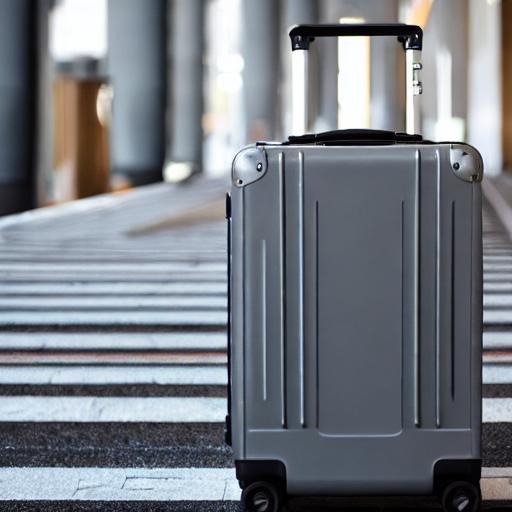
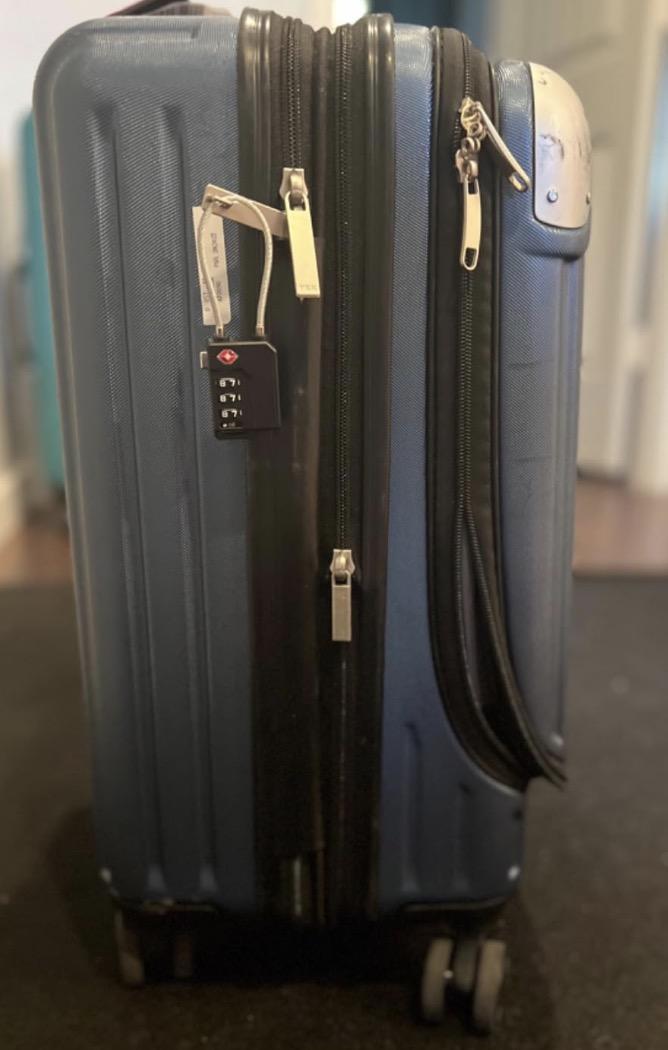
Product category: items_tea
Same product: no